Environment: real
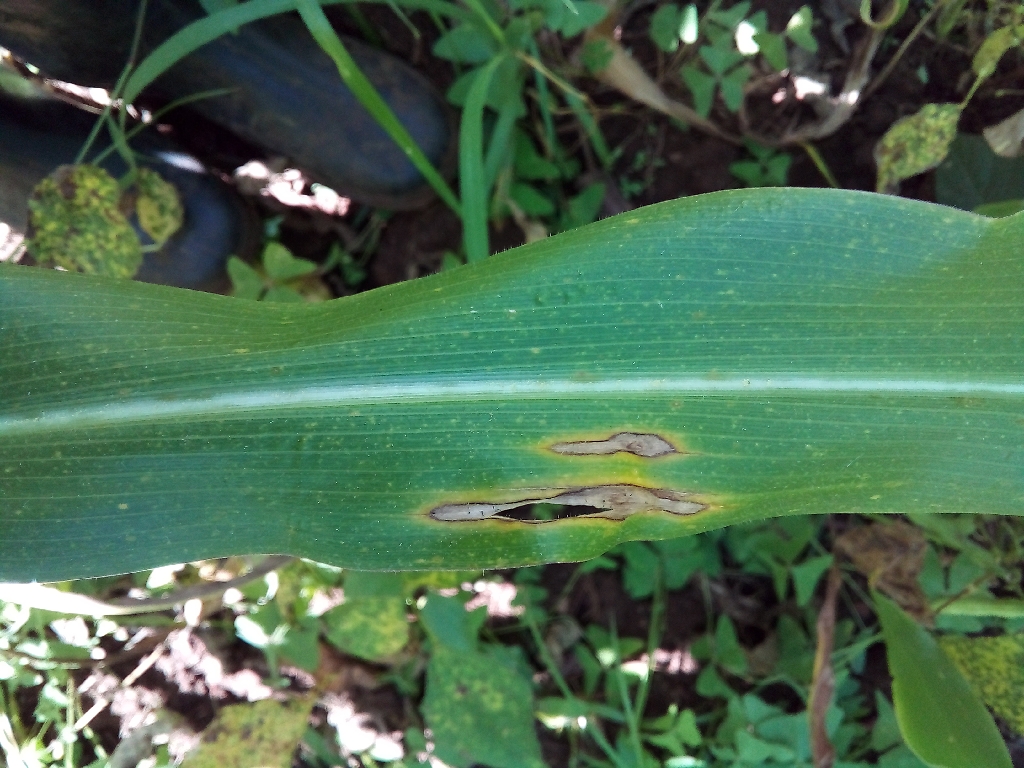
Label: northern_corn_leaf_blight